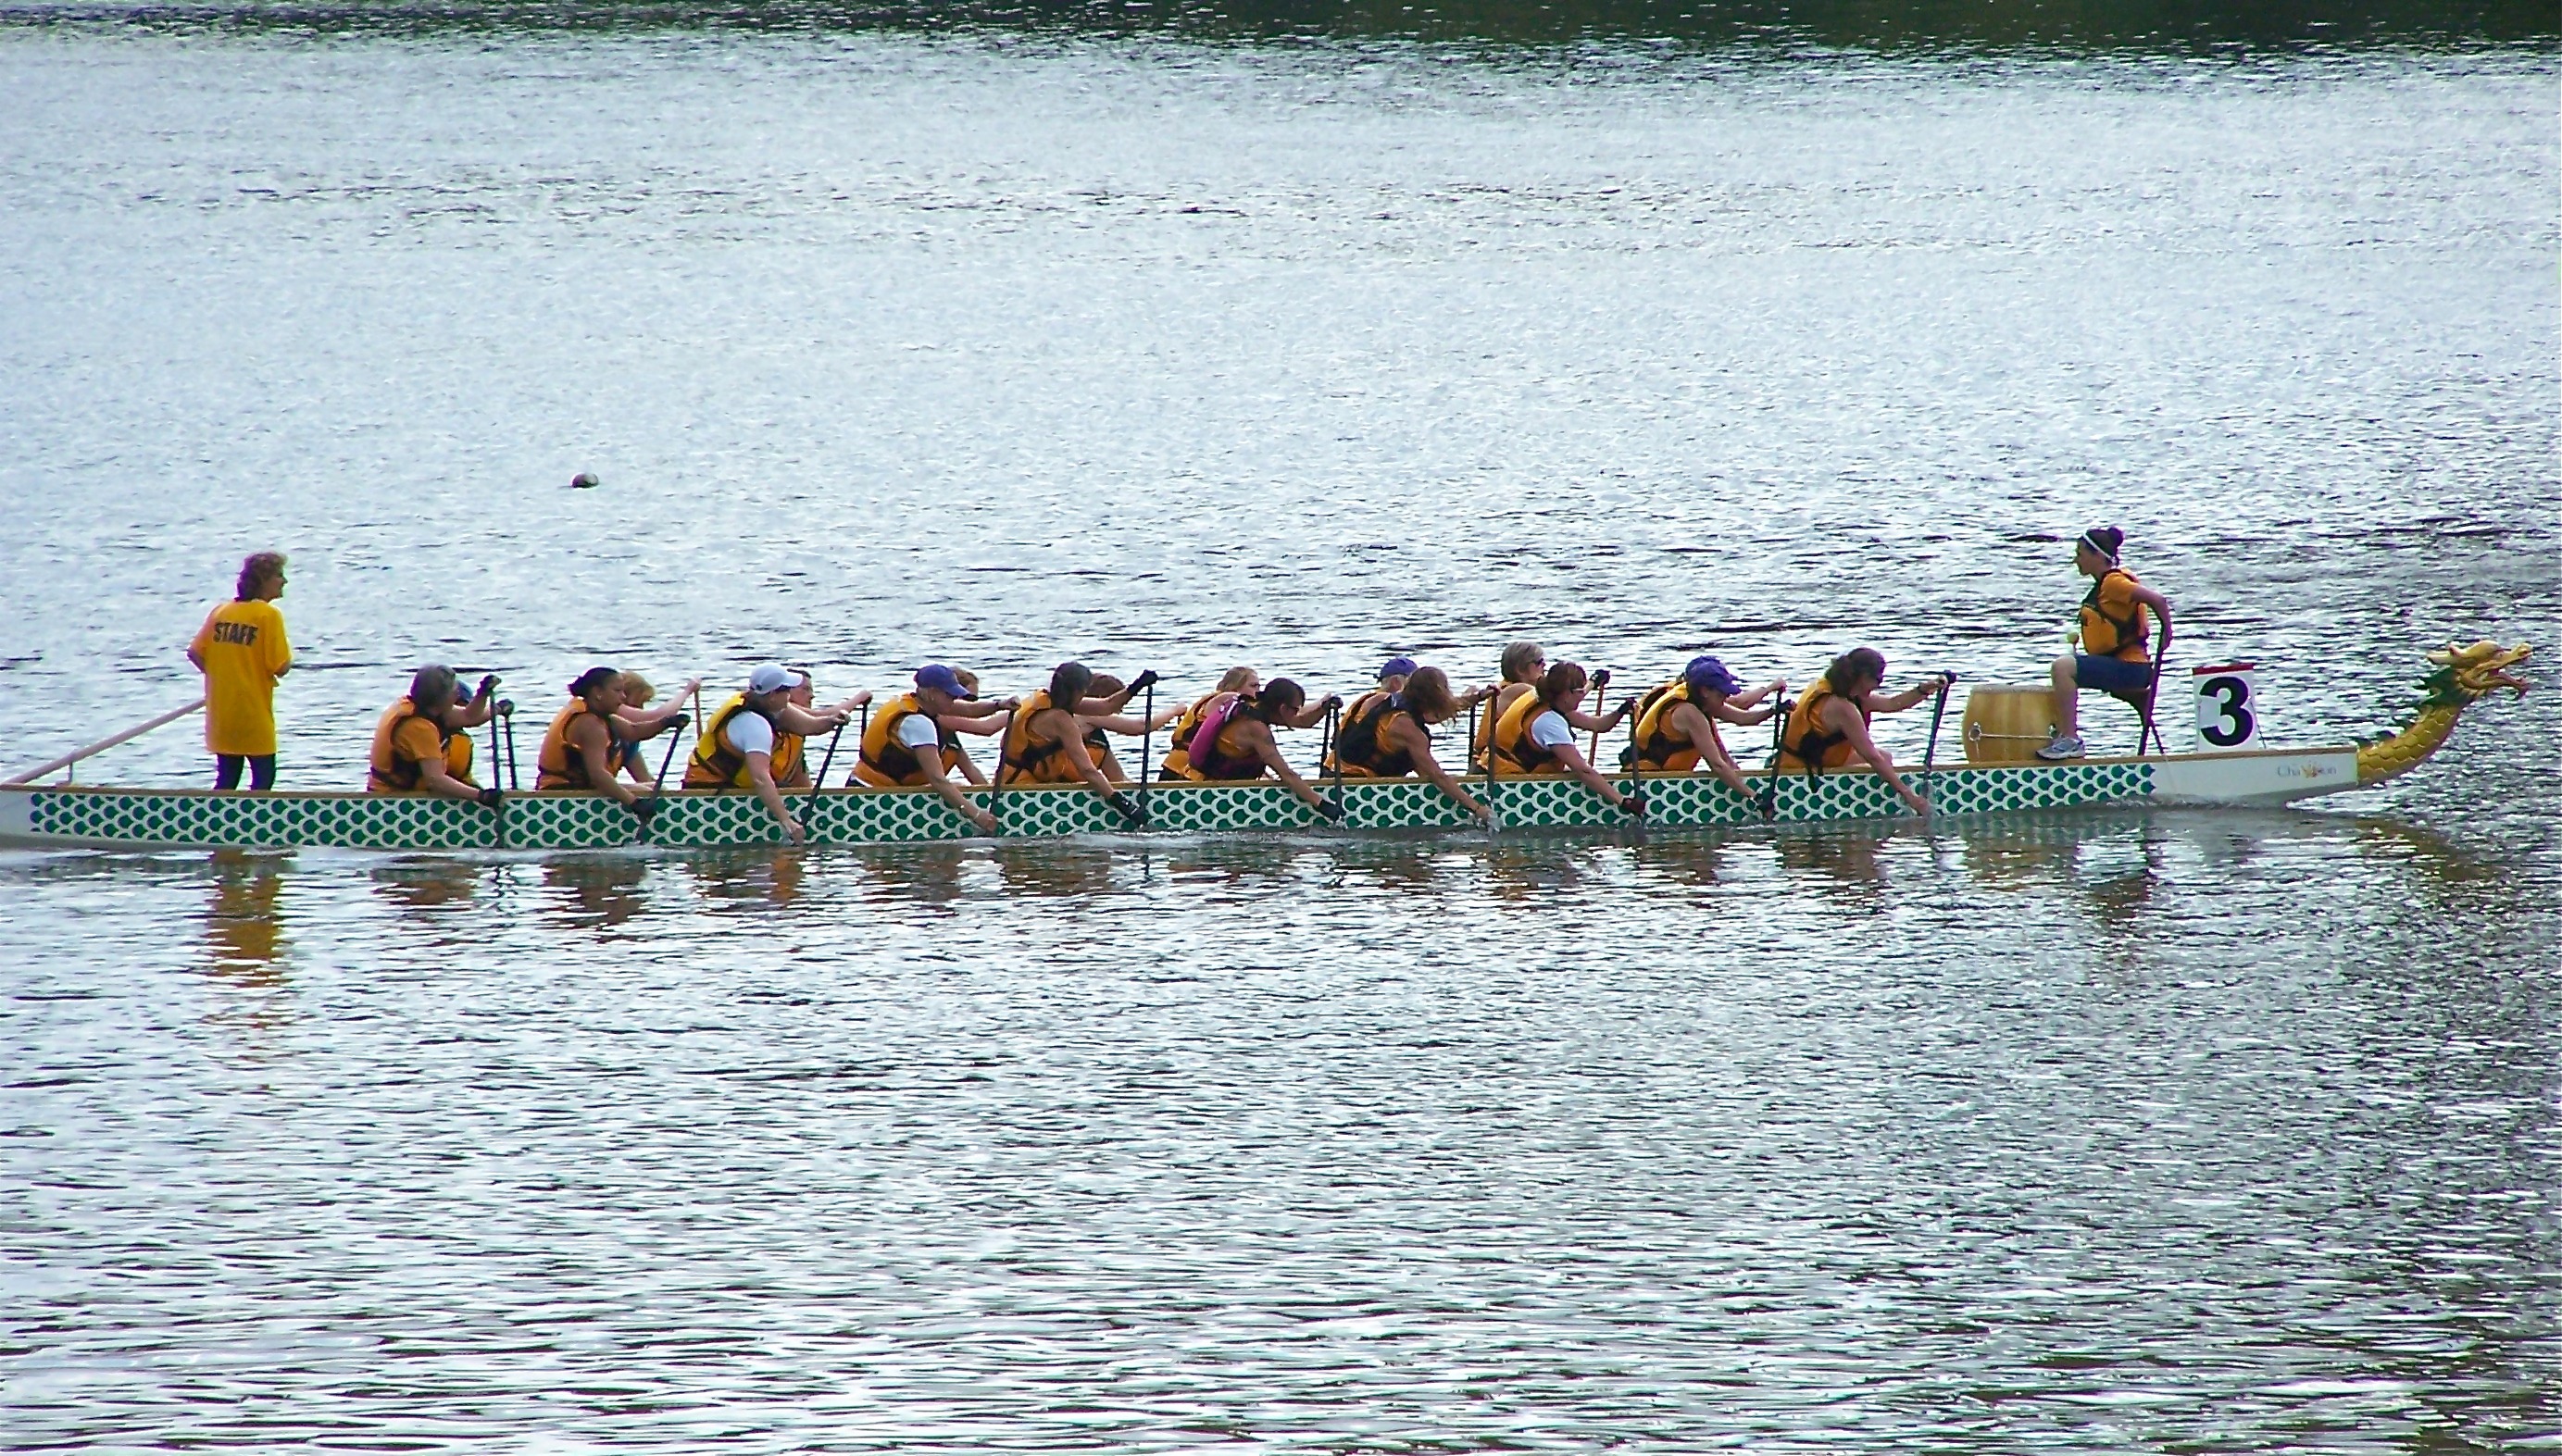
sport, boat, row, recreation, paddle, vehicle, rowing boat, competition, team, sports, boating, teamwork, watercraft, rowing, raft, water sport, row boat, outdoor recreation, dragon boat, watercraft rowing